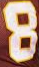
Number: 8